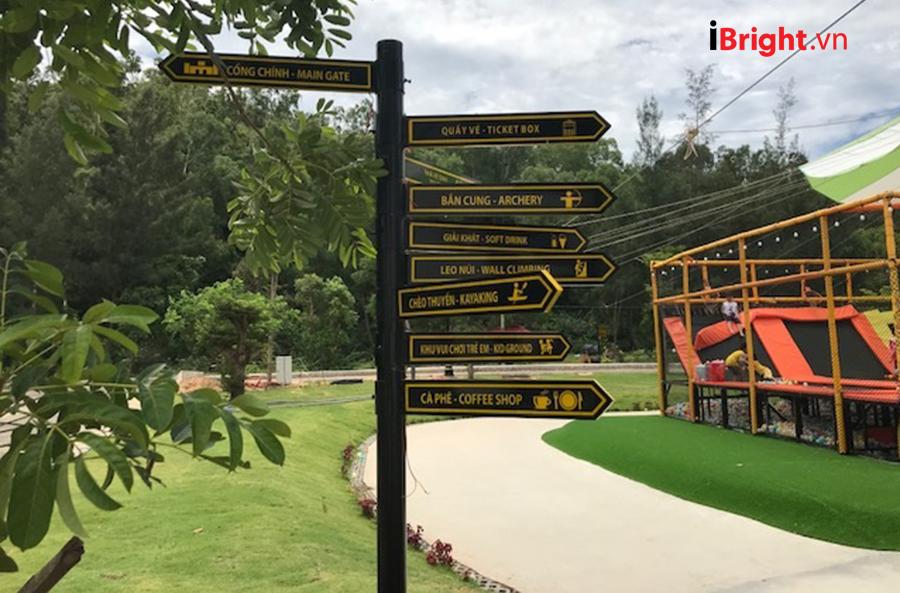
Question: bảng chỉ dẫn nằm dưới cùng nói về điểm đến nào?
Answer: bảng chỉ dẫn dưới cùng chỉ đi hướng quầy cà phê